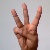
The image shows a hand gesture representing the letter 'W' in Indian Sign Language.